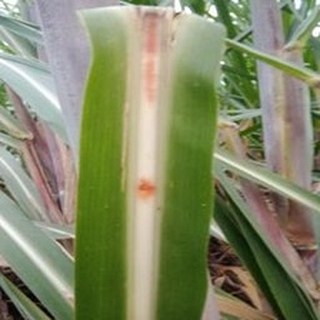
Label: sugarcane_red_rot